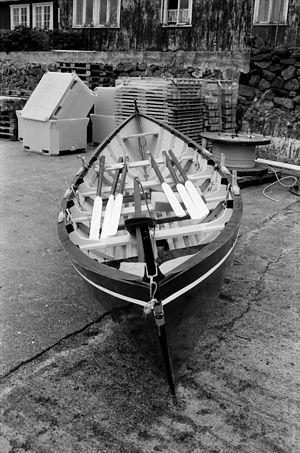
Une barque est un type d'embarcation mû à l'aviron, à la rame ou au moteur, de petite taille, généralement sans gréement et non ponté.
La Guinguette est un roman de l'écrivain Bernard Clavel paru en 1997 aux éditions Albin Michel et écrit entre les années 1992 et 1997.